Nafees Iqbal

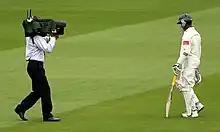
Iqbal walks back after being dismissed vs England at Lord's (2005)

He represented Bangladesh U19 team in youth level and captained the national side at the 2002 Under-19 Cricket World Cup.